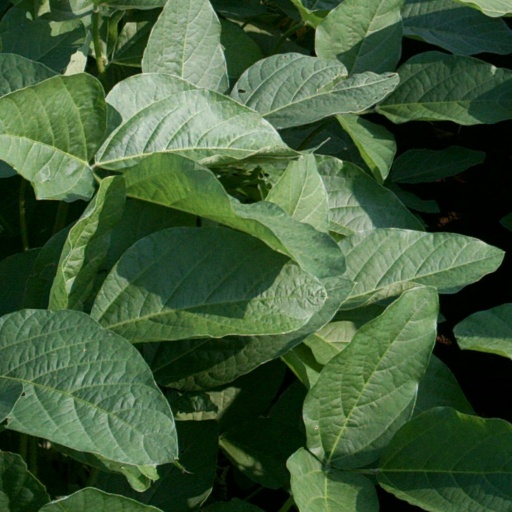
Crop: soybean